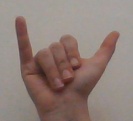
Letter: ya